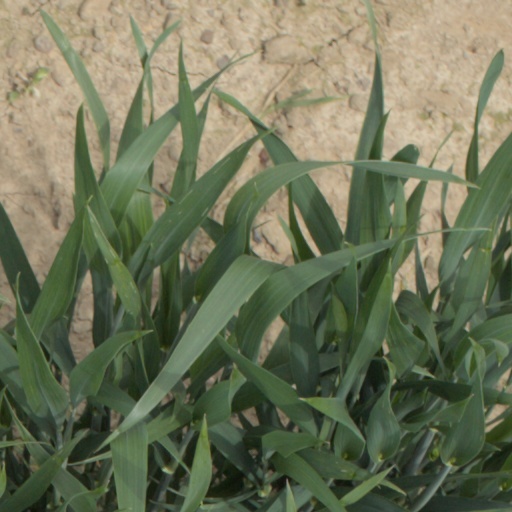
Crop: wheat